Ciompi Revolt

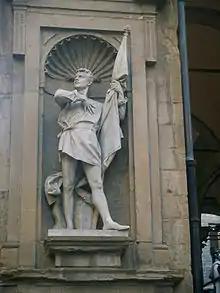
Statue of Michele di Lando, Loggia del Mercato Nuovo, Florence

The Ciompi Rebellion was not particularly long, lasting only for three and a half years (1378–1382). Yet, it not only reflected the long-existing social issue of late 14th-century Florence, but also constituted a long-lasting impact on many generations to come. It greatly influenced Florentine society in the 15th century, and became a memorable moment of Florentine history, which historians of later centuries all showed great interest in, but interpreted the same event in a variety of different ways.